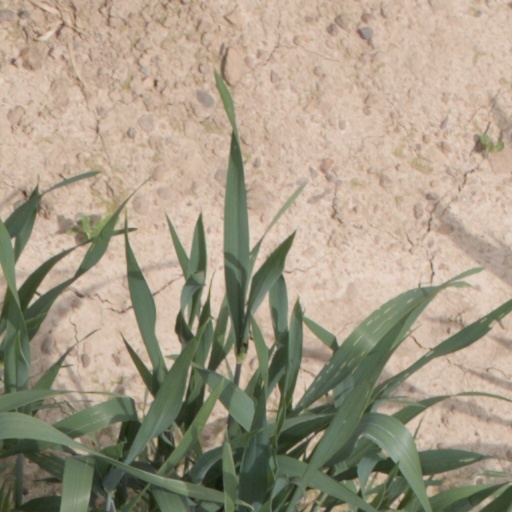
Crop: wheat